Julie Walters

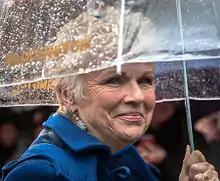
Walters at the premiere of "Paddington" in 2014

In 2001, Walters won a Laurence Olivier Award for her performance in Arthur Miller's "All My Sons". She received her second Oscar nomination and won a BAFTA for her supporting role as the ballet teacher in "Billy Elliot" (2000). In 2002, she again won a BAFTA Television Award for Best Actress for her performance as Paul Reiser's mother in "My Beautiful Son".